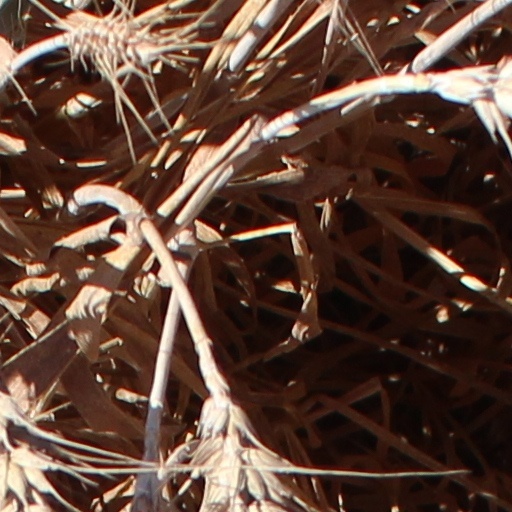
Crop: wheat